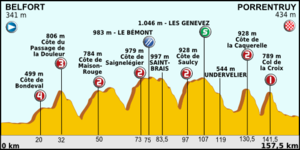
La 8ᵉ étape du Tour de France 2012 se déroule le dimanche 8 juillet 2012. Elle part de Belfort et arrive à Porrentruy, en Suisse.